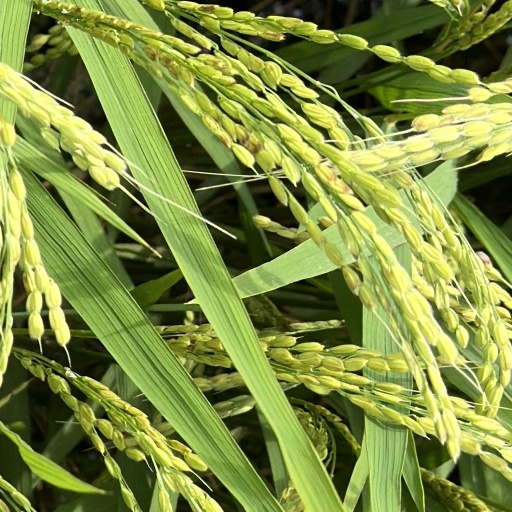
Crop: rice